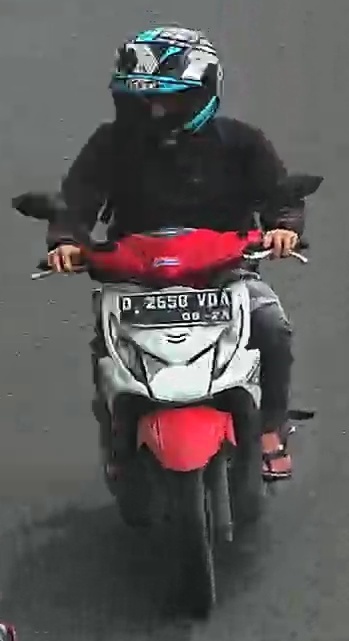
person-with-helmet: 1
person-without-helmet: 0